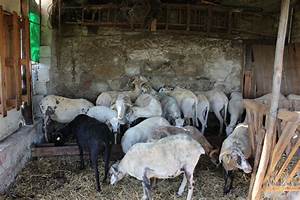
Label: pecora